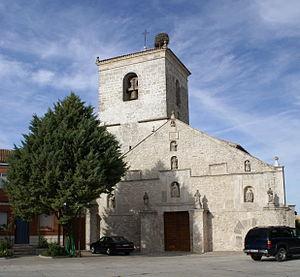
Cogeces del Monte est une commune de la province de Valladolid dans la communauté autonome de Castille-et-León en Espagne.